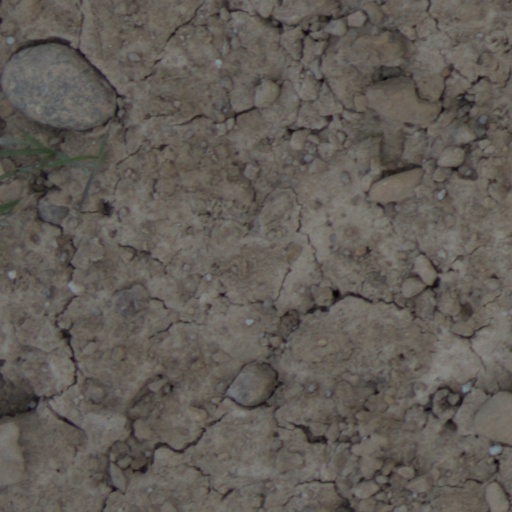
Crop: wheat